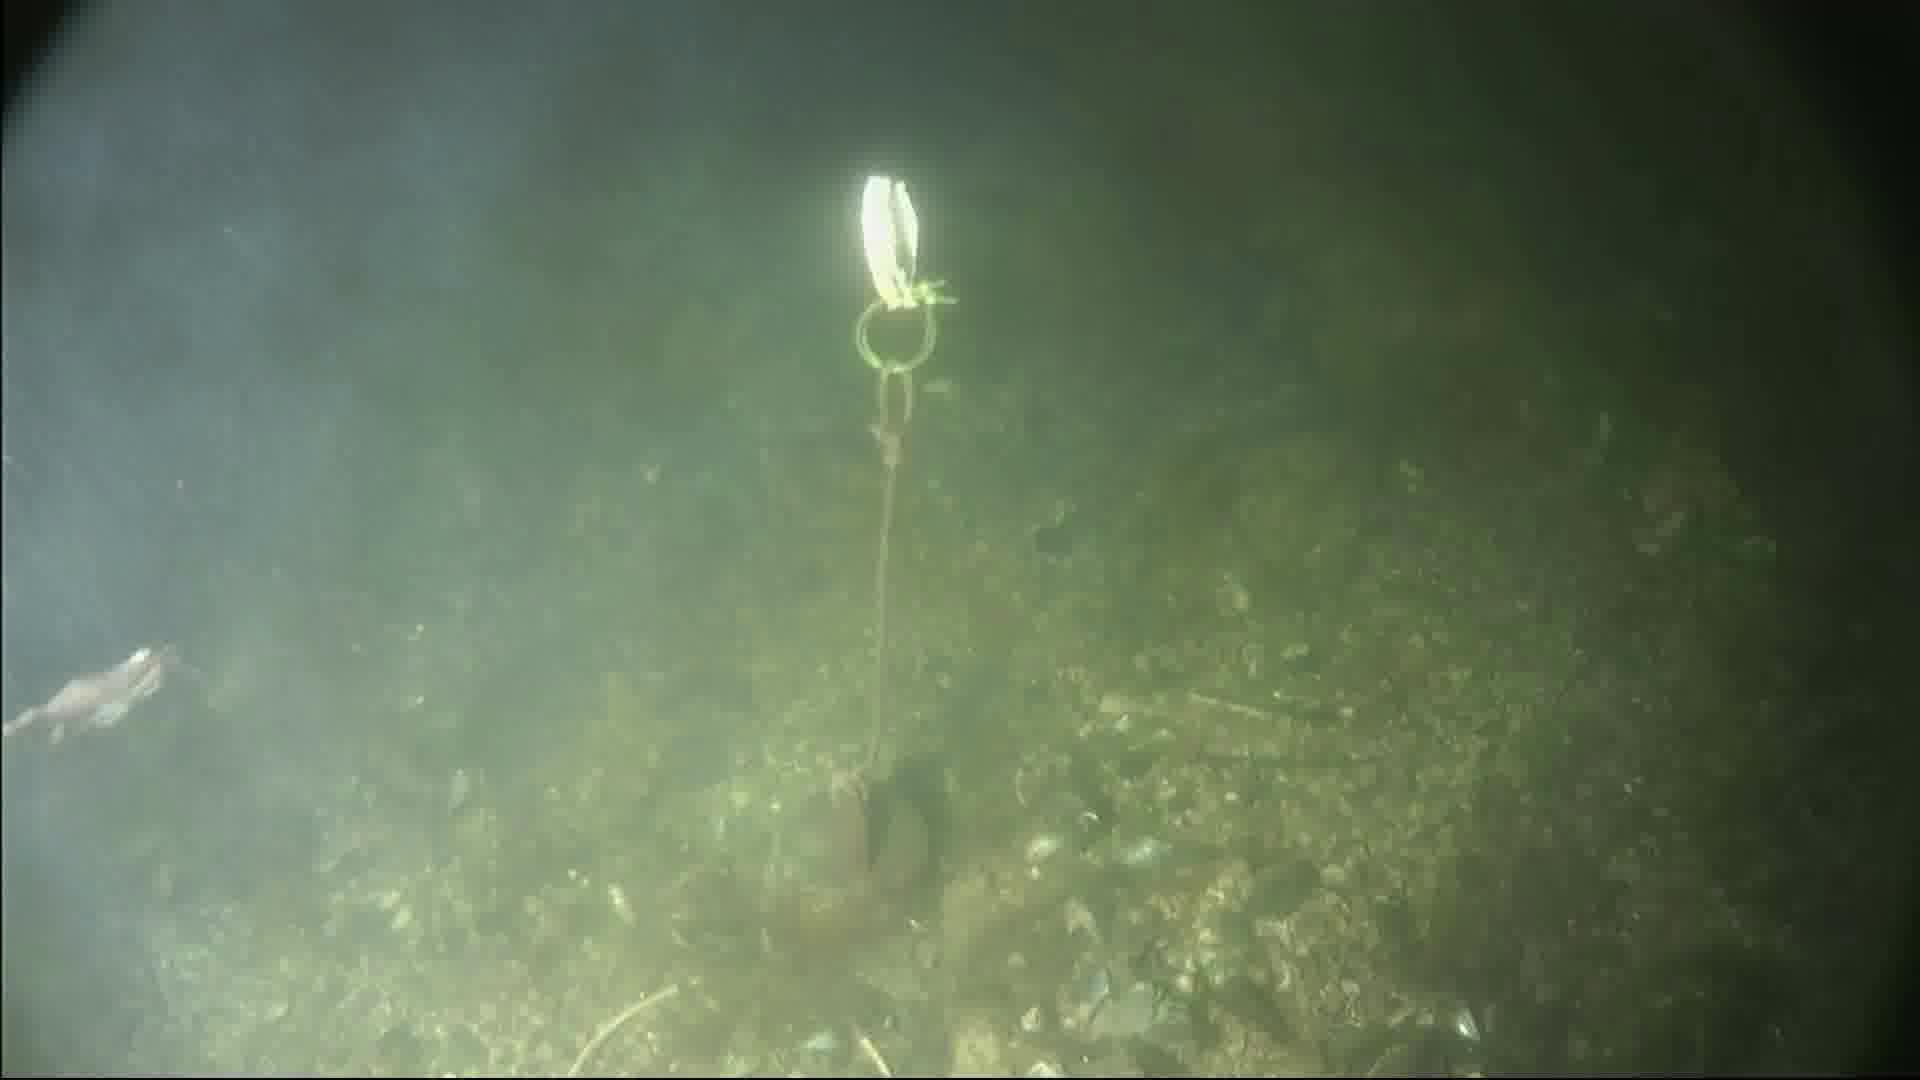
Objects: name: shrimp